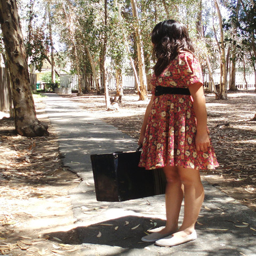
A woman in a dress holding a suitcase.
A young woman wearing a red dress holding her luggage.
a woman holding a suitcase looking back at a house
A woman looking back at a cement sidewalk.
a girl standing on a sidewalk with a suitcase